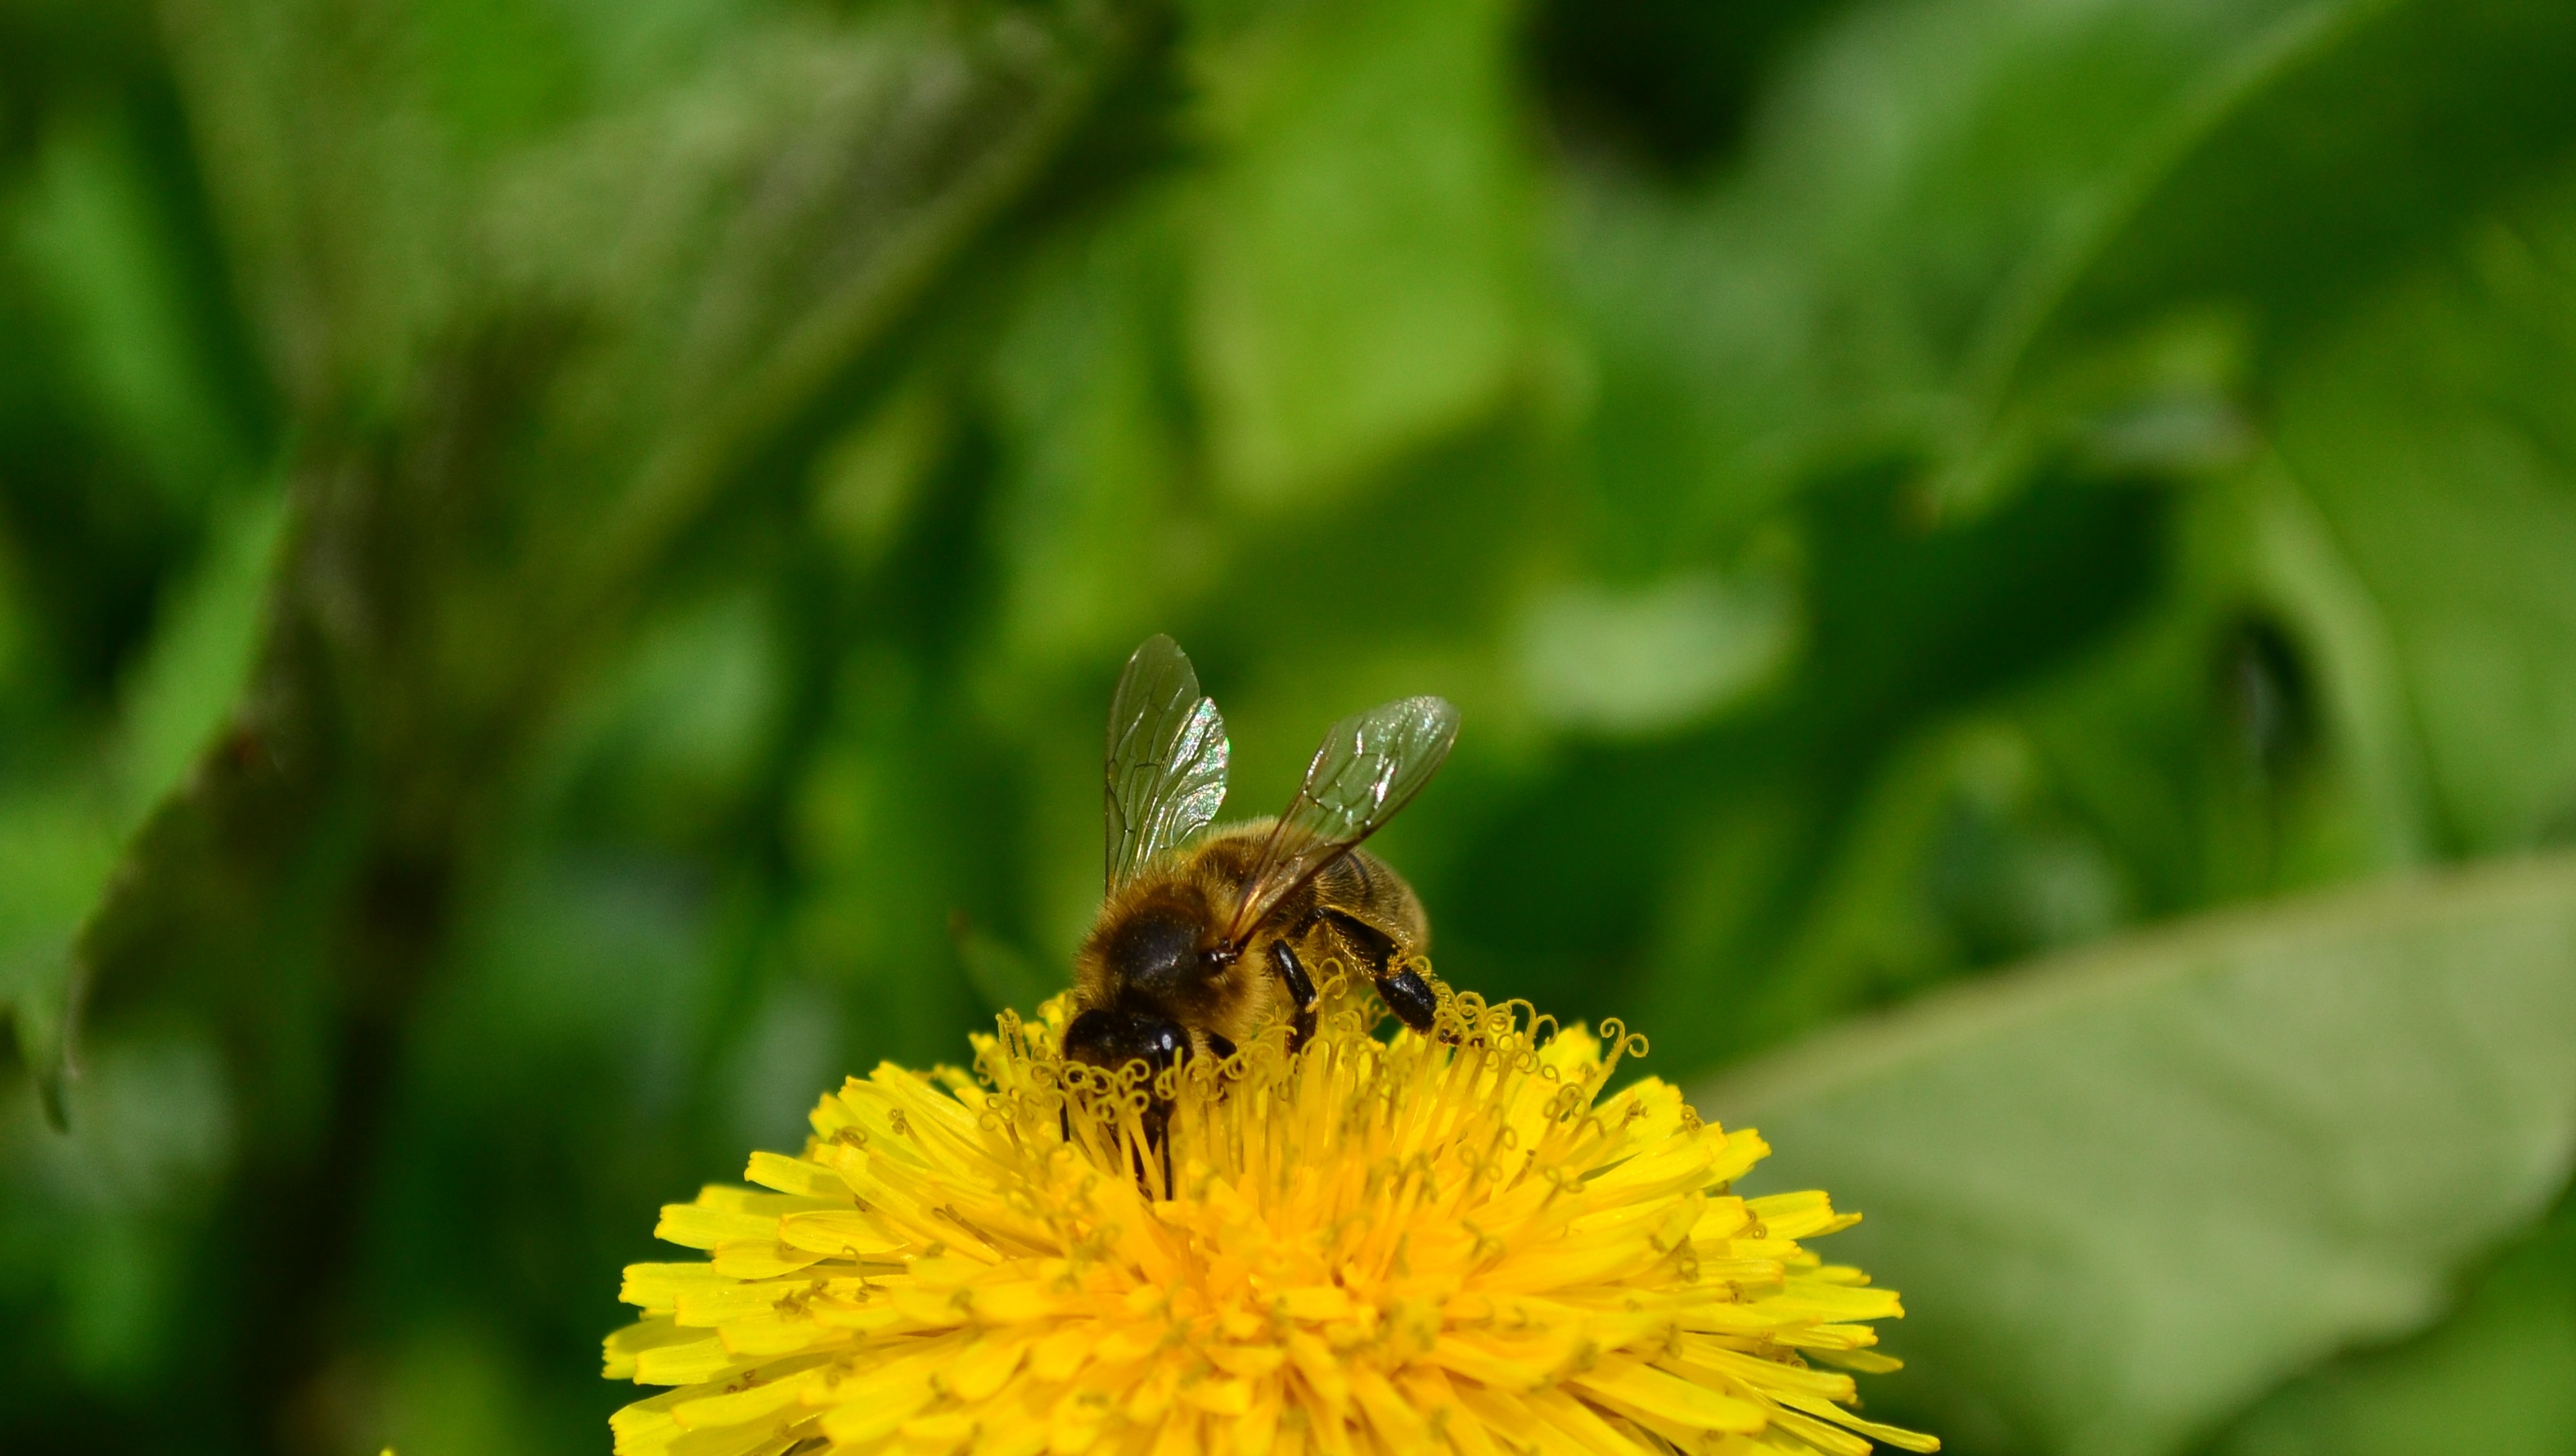
nature, plant, meadow, leaf, flower, bloom, summer, wildlife, pollen, green, insect, macro, botany, butterfly, yellow, closeup, flora, fauna, invertebrate, wildflower, flowers, close up, bee, insects, beauty, nectar, macro photography, honey bee, pollinator, collects nectar, membrane winged insect